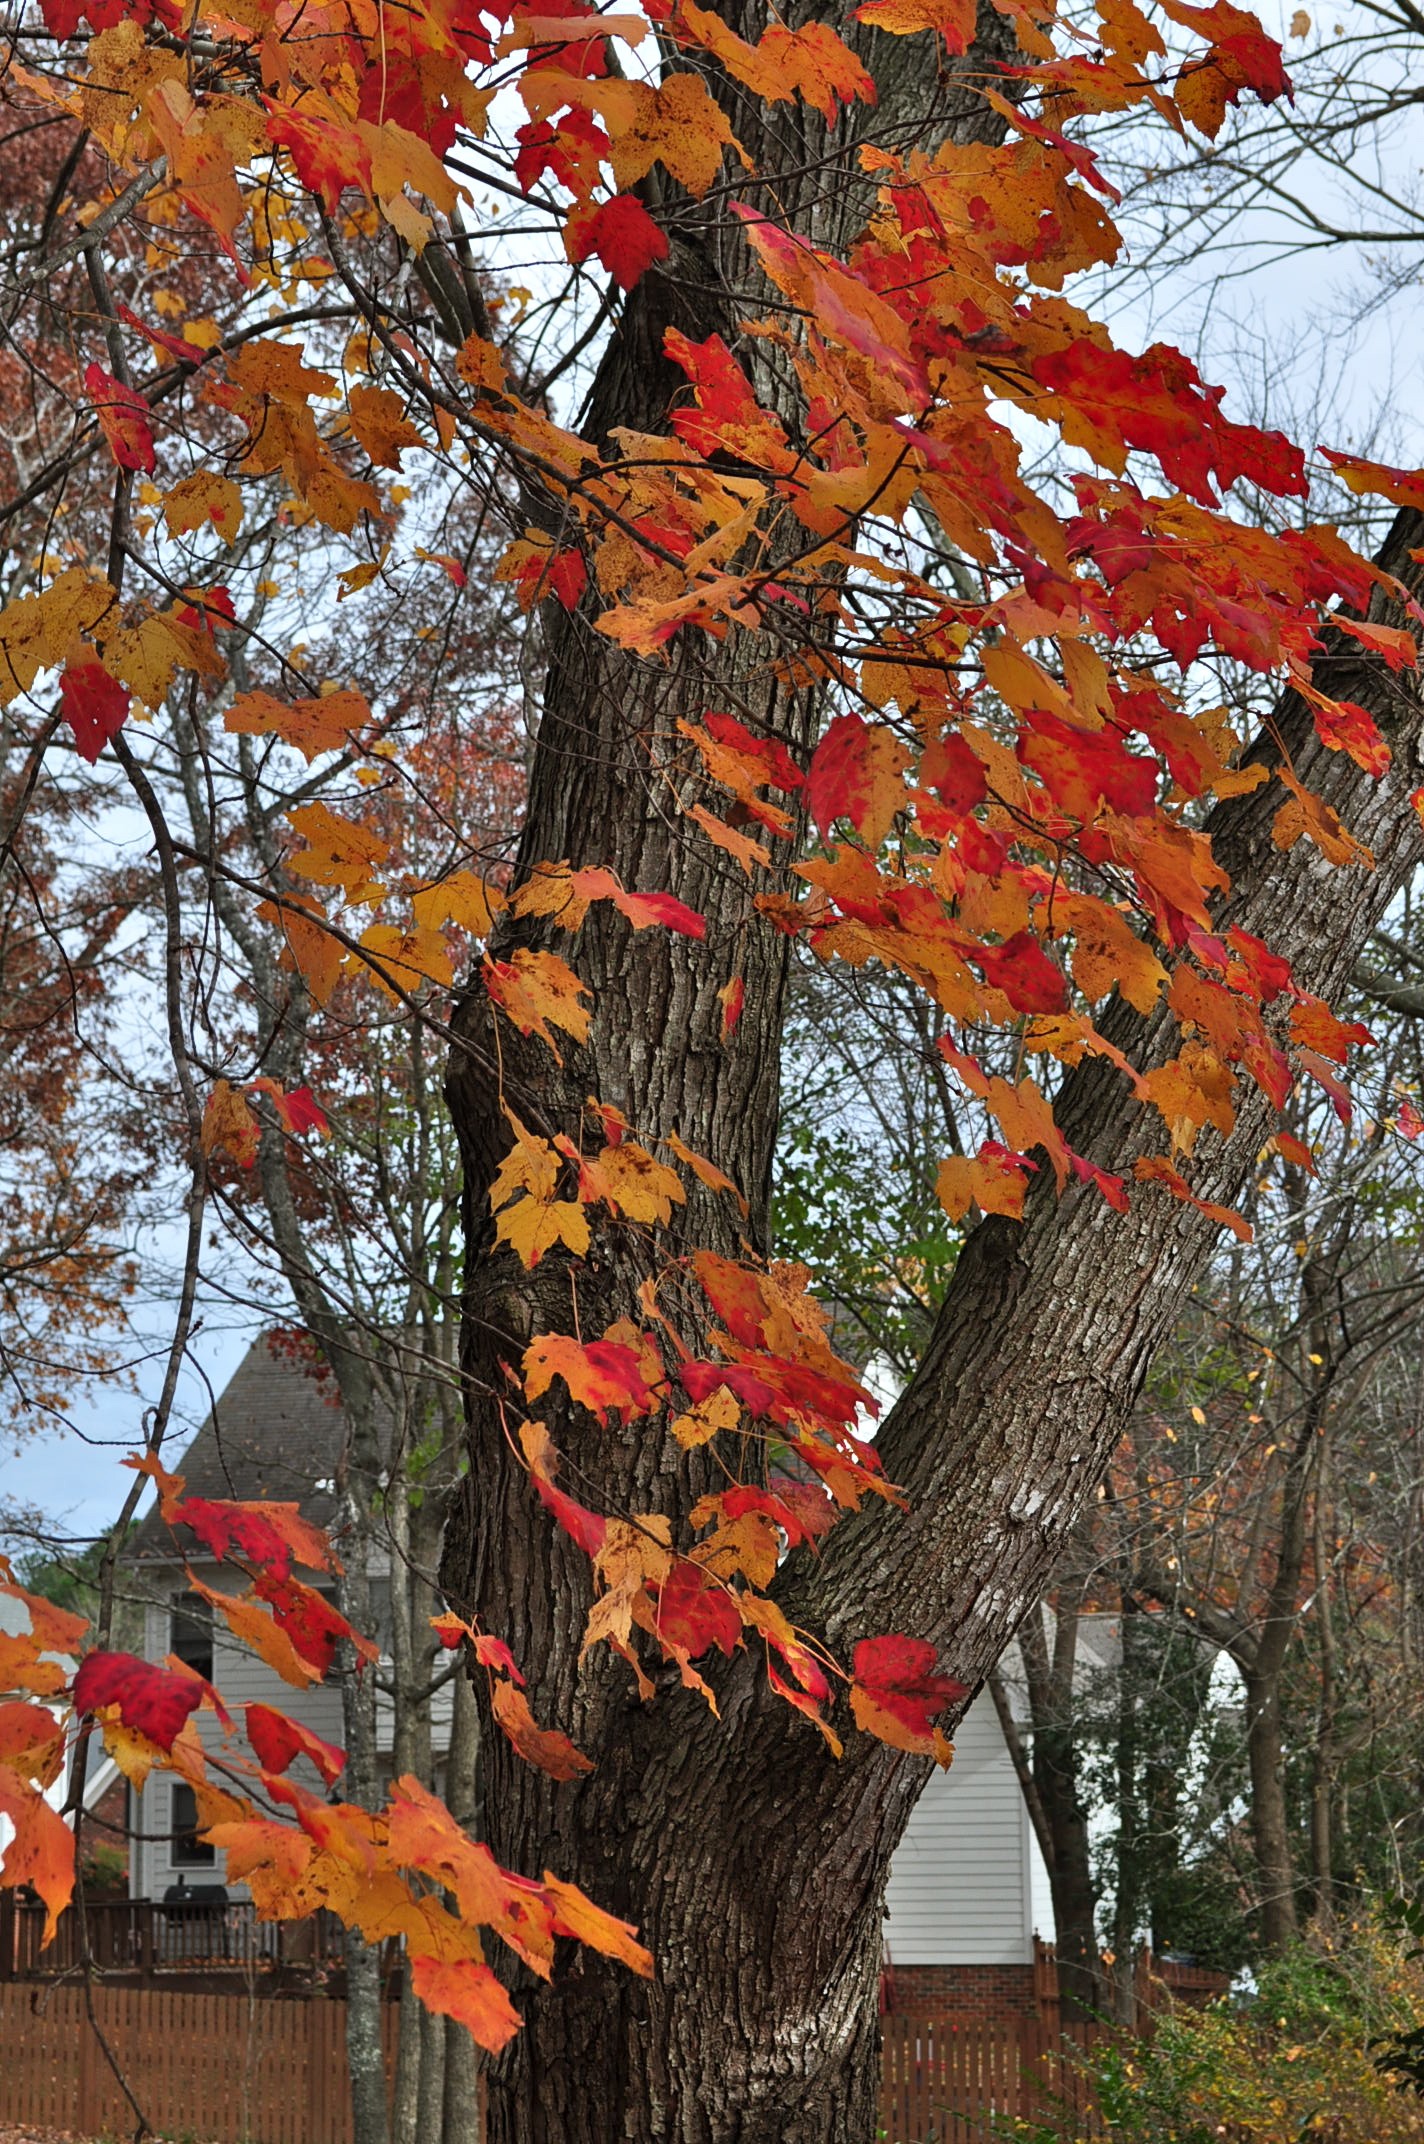
tree, branch, plant, leaf, fall, flower, orange, autumn, botany, colorful, season, maple, maple tree, leaves, art, november, fall colors, flowering plant, woody plant, land plant